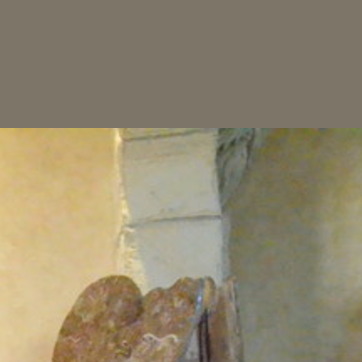
Material: stone